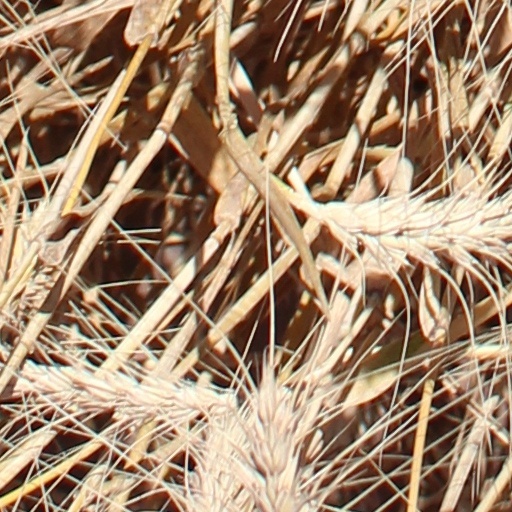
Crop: wheat